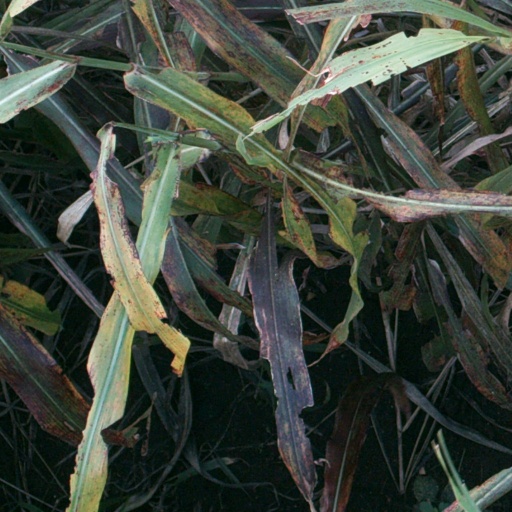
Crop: sorghum